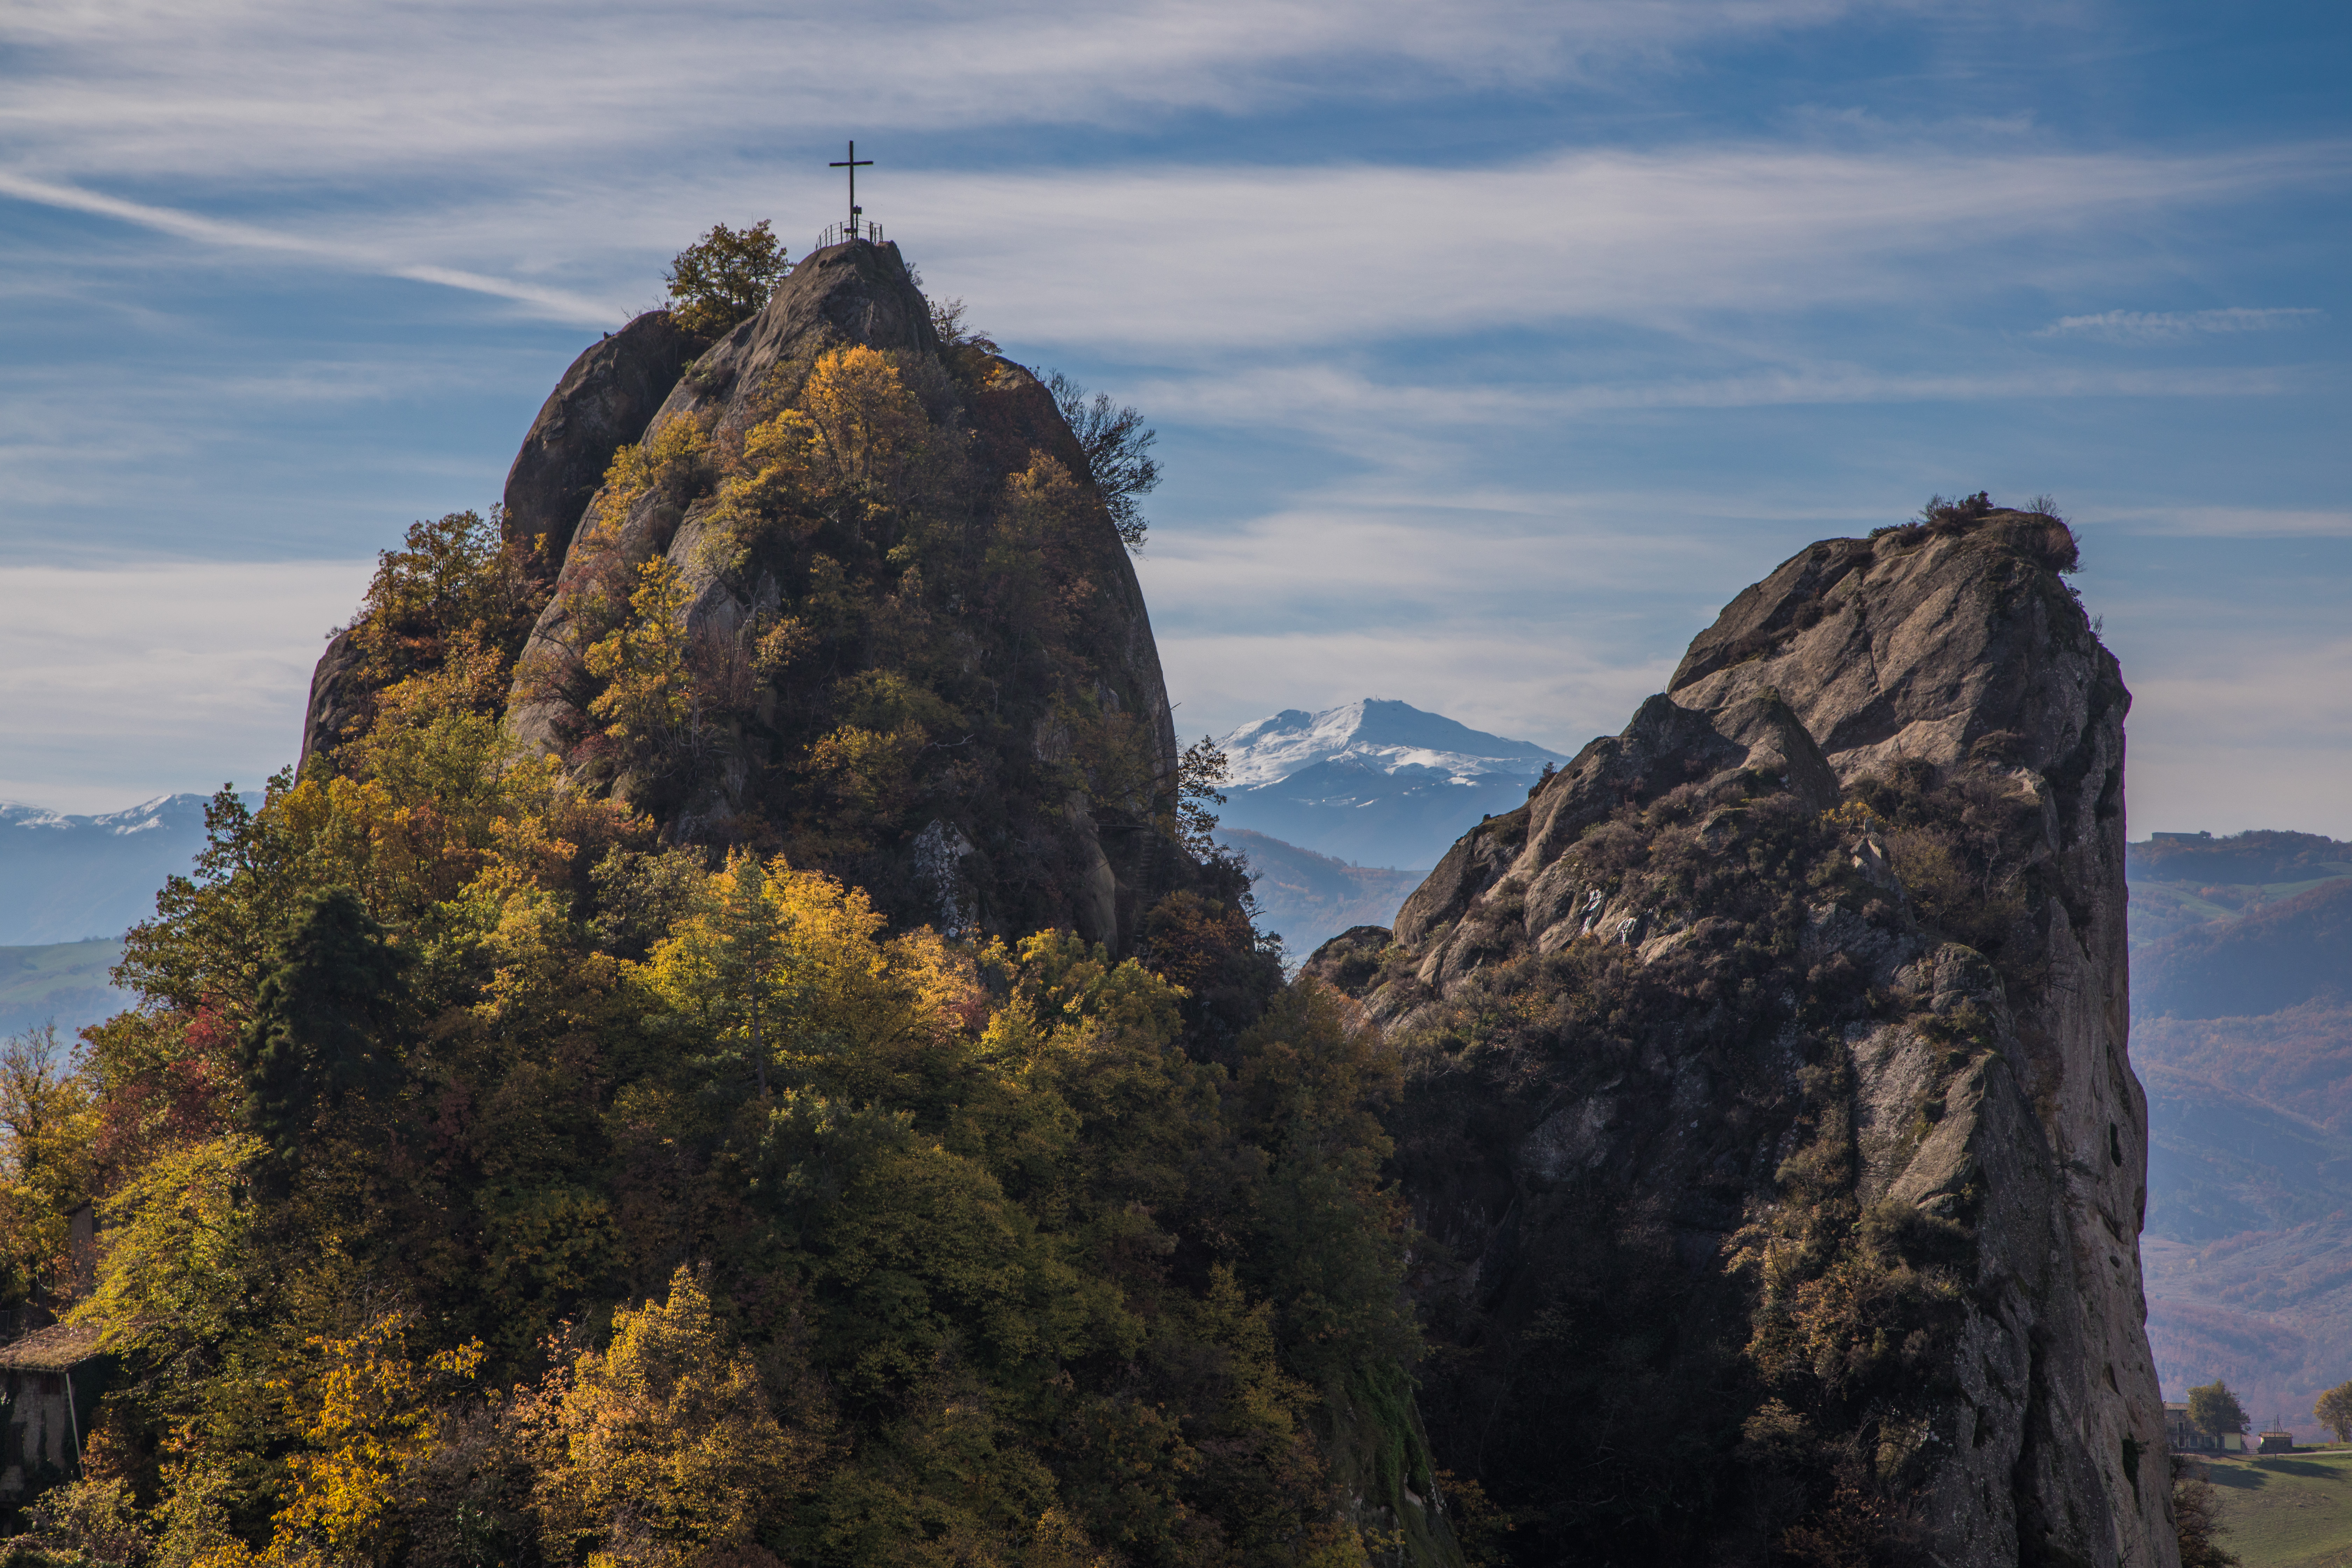
park, italy, mountain, nature, rock, Regional Park, mountainous landforms, sky, wilderness, tree, ridge, national park, mount scenery, mountain range, escarpment, terrain, hill, fell, landscape, cloud, plant, summit, volcanic plug, autumn, forest, formation, outcrop